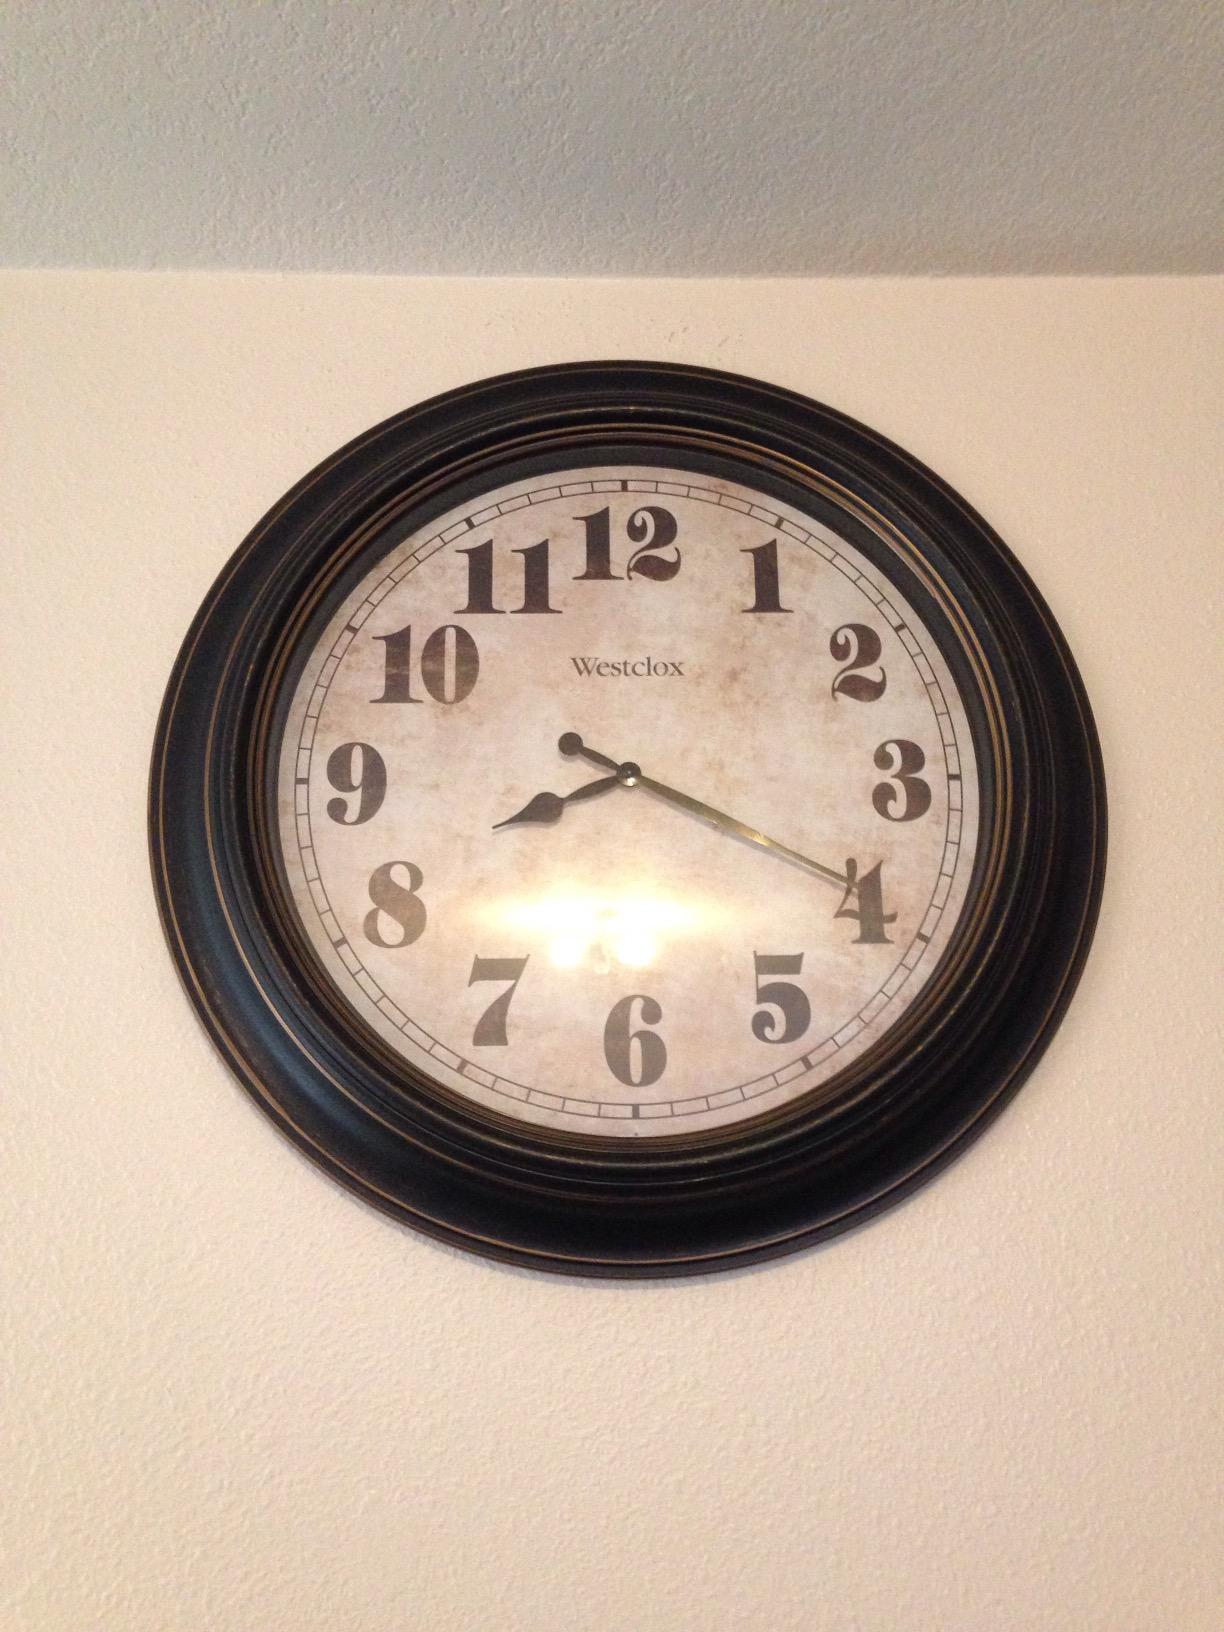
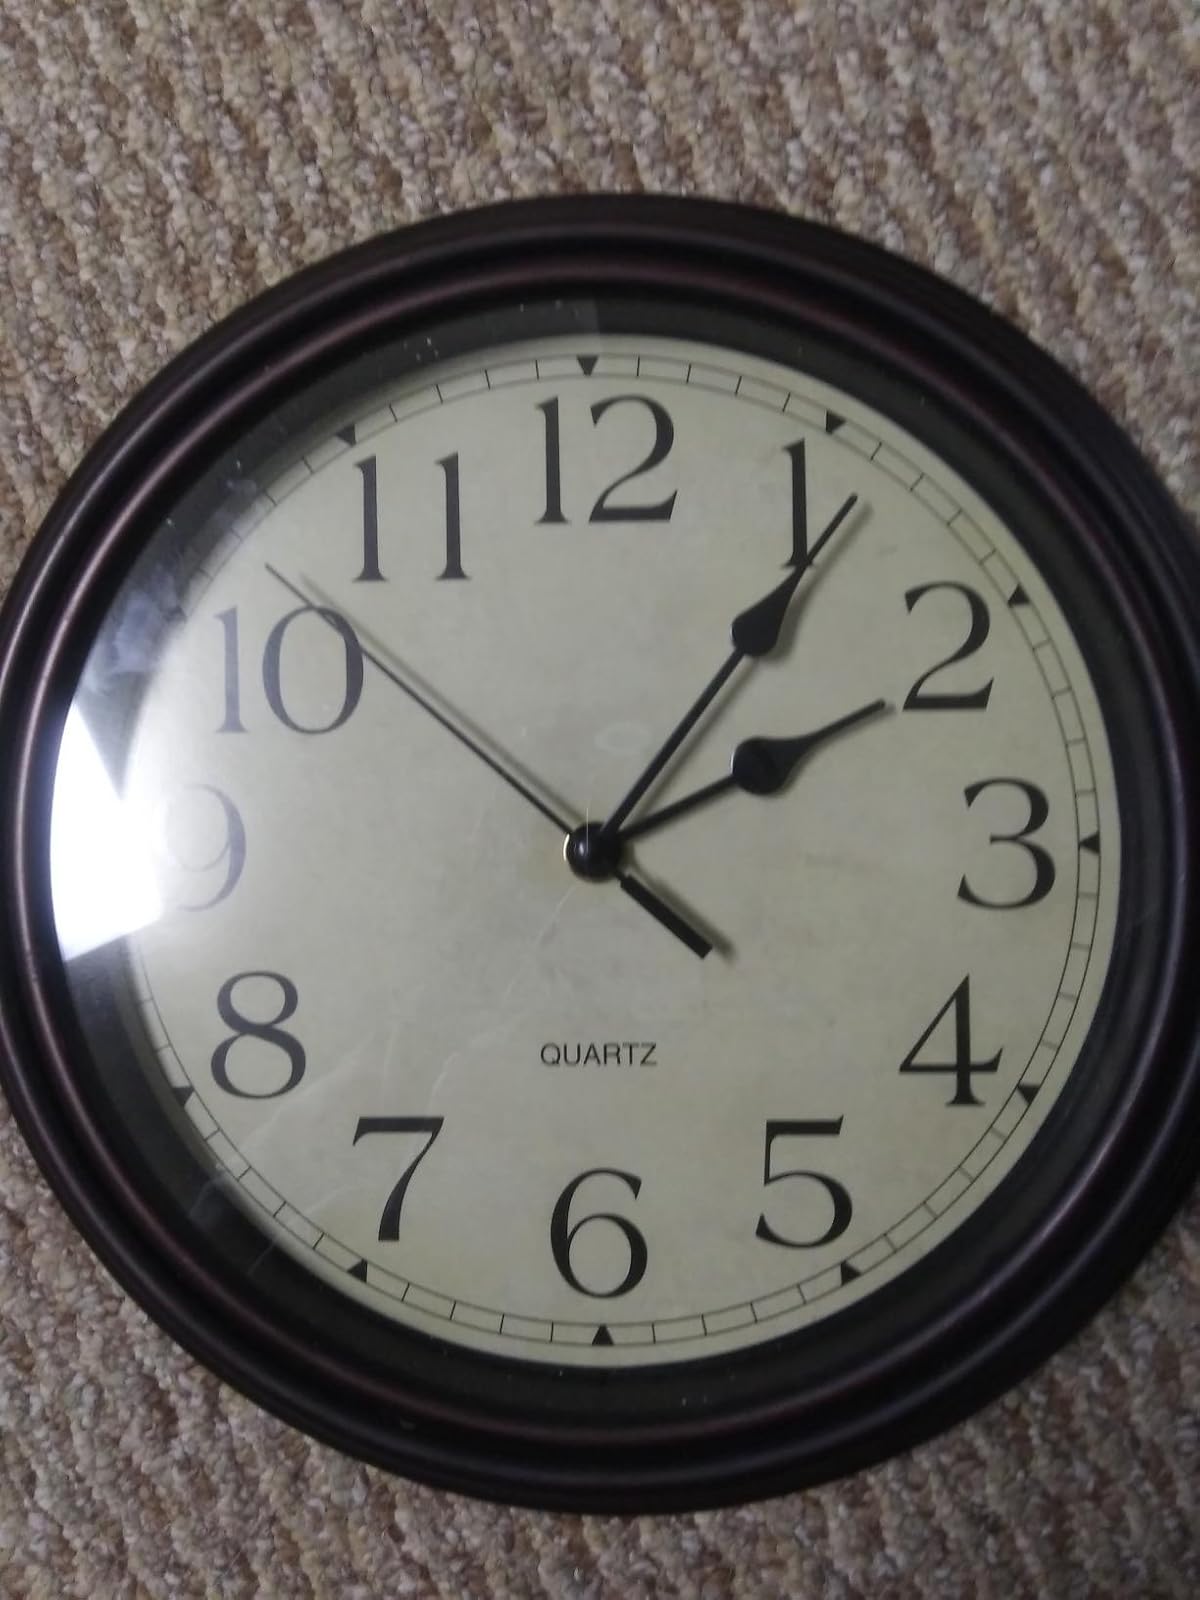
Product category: clock
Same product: no